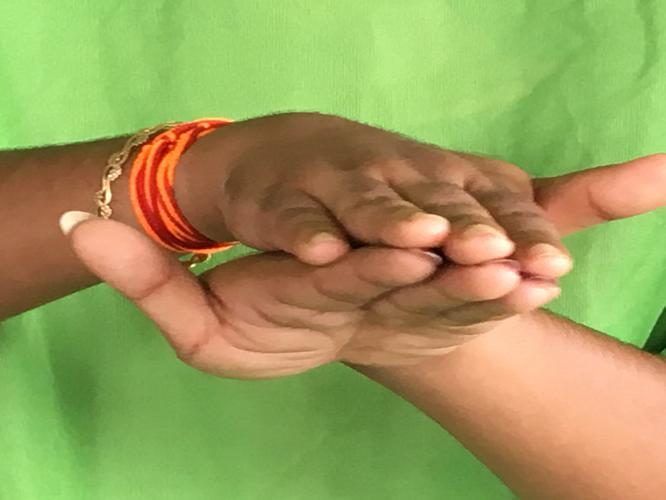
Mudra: Matsya
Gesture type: double_hand